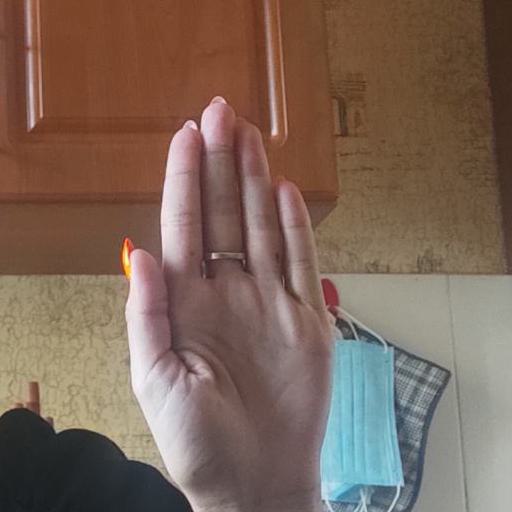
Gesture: stop